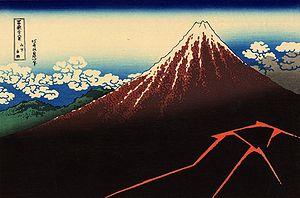
Le mont Fuji /mɔ̃ fudʒi/ ou /mɔ̃ fuʒi/ est une montagne du centre du Japon qui se trouve sur la côte sud de l'île de Honshū, au sud-ouest de l'agglomération de Tokyo. Avec 3 776 mètres d'altitude, il est le point culminant du Japon. Situé dans une région où se rejoignent les plaques tectoniques pacifique, eurasienne et philippine, la montagne est un stratovolcan toujours considéré comme actif, sa dernière éruption certaine s'étant produite fin 1707, bien que le risque éruptif soit actuellement considéré comme faible.
Les Trente-six vues du mont Fuji sont une série de quarante-six estampes réalisées par Katsushika Hokusai et dont les dates d'édition s'étendent entre 1831-1833. Elles représentent le mont Fuji depuis différents lieux, suivant les saisons. Cette série est aujourd'hui très célèbre car elle marque l'intégration dans les thèmes de la tradition japonaise des modes de représentation occidentaux, et en particulier de la perspective utilisée dans la peinture occidentale.